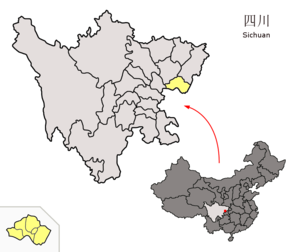
Guang'an
Guang'ans beliggenhed i Sichuan
Guang'an er et bypræfektur i den kinesiske provins Sichuan. Det har et areal på 6,344 km², og en befolkning på 4.620.000 mennesker.